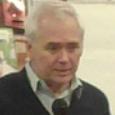
Age: 65